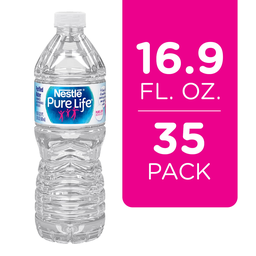
Label: bottles